Jamaat-e-Islami Hind

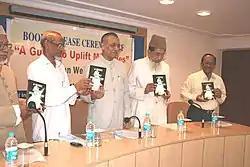
National leaders of Jamaat-e-Islami with former Chief Justice of India, AM Ahmadi releasing the book "A Guide To Uplift Minorities" Published by: Social Service Wing, Jamat-e-Islami Hind.

The Social Service Wing of the Jamaat coordinates with various NGOs in India like the Ideal Relief Wing Kerala (IRW), Islamic Relief Committee (IRC) and Tamil Nadu Relief Committee (TNRC). The IRW was an active participant in the rescue efforts during the Kashmir earthquake spending almost $200,000 for the relief work and also played important roles in the relief efforts in the aftermath of the Asian tsunami and the 2008 Mumbai attacks. The TNRC built 38 houses for victims of the Asian tsunami in Tamil Nadu at a total cost of Rs 12.5 million. It also built 160 permanent houses at Nagore, Pudupattinam and Kottakuppam and provided livelihood assistance to hundreds of families in those areas.